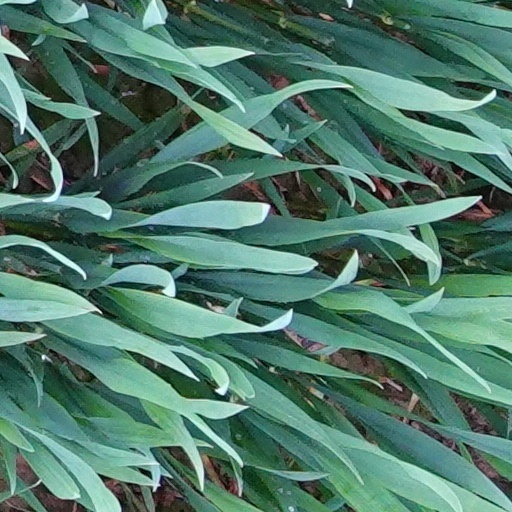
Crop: wheat